Distributed-element circuit

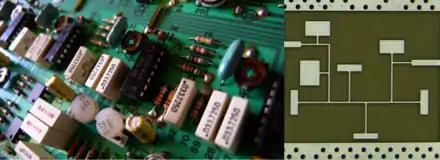
A low-pass filter as conventional discrete components connected on a printed circuit board (left), and as a distributed-element design printed on the board itself (right)

Distributed-element circuits are designed with the distributed-element model, an alternative to the lumped-element model in which the passive electrical elements of electrical resistance, capacitance and inductance are assumed to be "lumped" at one point in space in a resistor, capacitor or inductor, respectively. The distributed-element model is used when this assumption no longer holds, and these properties are considered to be distributed in space. The assumption breaks down when there is significant time for electromagnetic waves to travel from one terminal of a component to the other; "significant", in this context, implies enough time for a noticeable phase change. The amount of phase change is dependent on the wave's frequency (and inversely dependent on wavelength). A common rule of thumb amongst engineers is to change from the lumped to the distributed model when distances involved are more than one-tenth of a wavelength (a 36° phase change). The lumped model completely fails at one-quarter wavelength (a 90° phase change), with not only the value, but the nature of the component not being as predicted. Due to this dependence on wavelength, the distributed-element model is used mostly at higher frequencies; at low frequencies, distributed-element components are too bulky. Distributed designs are feasible above , and are the technology of choice at microwave frequencies above .